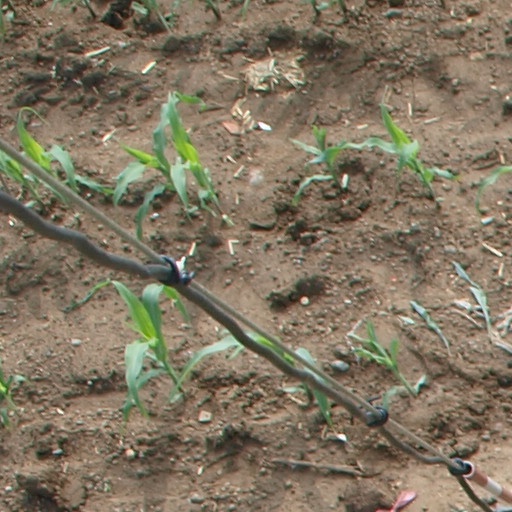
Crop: maize; corn